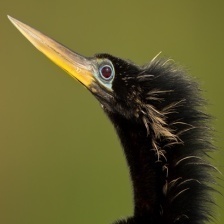
Species: ANHINGA
Scientific name: ANHINGA ANHINGA